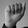
ASL letter: A